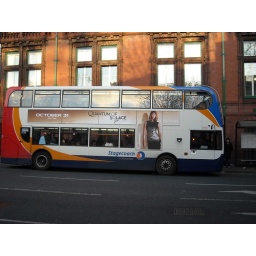
These would be under the original SELNEC/GMT Orange and white or GMT brown, orange and white livery under MY rule! ;)